2 Frogs in the West

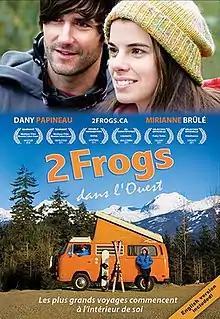
Film poster

2 Frogs in the West is a Canadian comedy-drama film, released in 2010. The directorial debut of filmmaker and actor Dany Papineau, the film premiered in Montreal on October 8, 2010. It stars Mirianne Brulé, Dany Papineau, Jessica Malka, Germain Houde, and Charlie David.